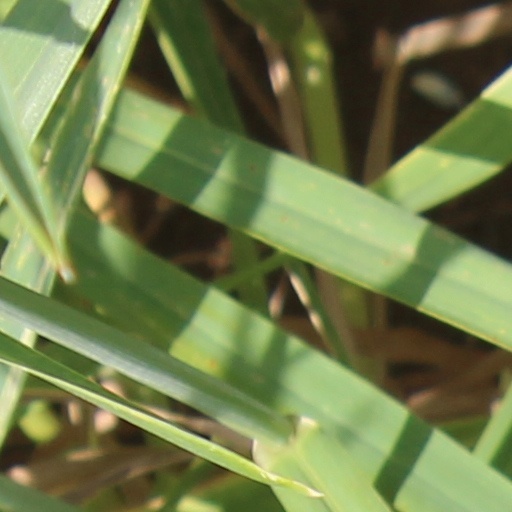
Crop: wheat